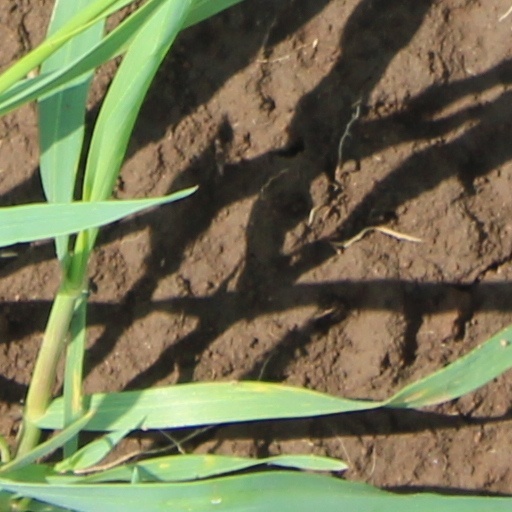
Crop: wheat